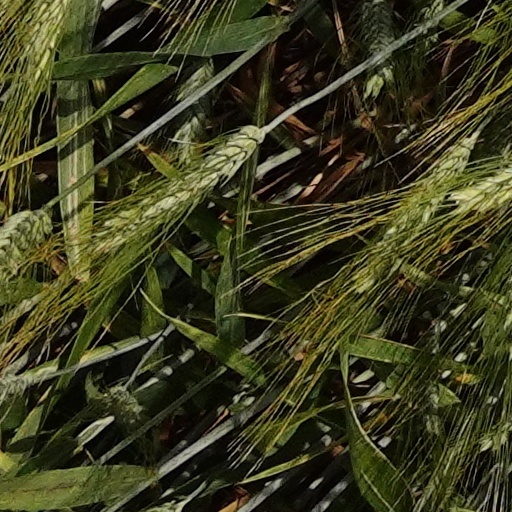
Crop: wheat